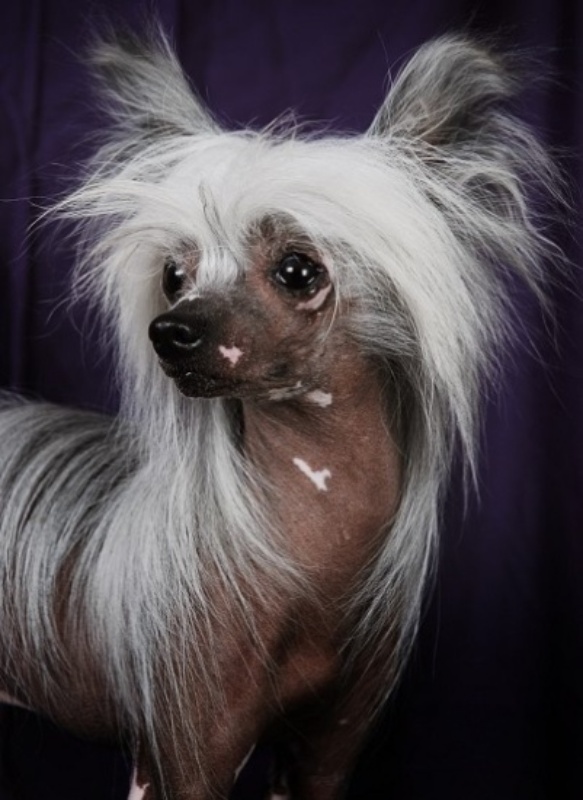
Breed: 234-n000093-Chinese_Crested_Dog